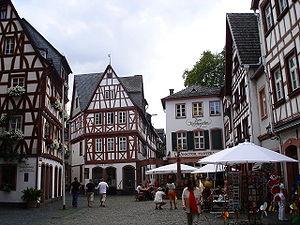
La vieille ville de Mayence ou Mainz-Altstadt, est le centre historique de la ville de Mayence. Jusqu'aux premières extensions dans les années 1870, la vieille ville correspond à Mayence tout entière. Le centre historique est traditionnellement divisée en quartiers portant les noms d'importantes rues ou portes de la ville: Bleichenviertel, das Schlossviertel, le Stefansberg, le quartier sous le Kupferbergterrasse, le Lauterenviertel, le Winterhafen. Elle reste l'un des meilleurs témoins de l'urbanisme médiéval en Europe.
Le Kirschgarten ou Jardin des cerisiers est un des coins les plus pittoresques de la vieille ville de Mayence.
Mayence est une ville allemande, capitale, arrondissement et plus grande ville du Land de Rhénanie-Palatinat. Entourée de vignobles, elle est située sur la rive gauche du Rhin, en face du confluent du Main.